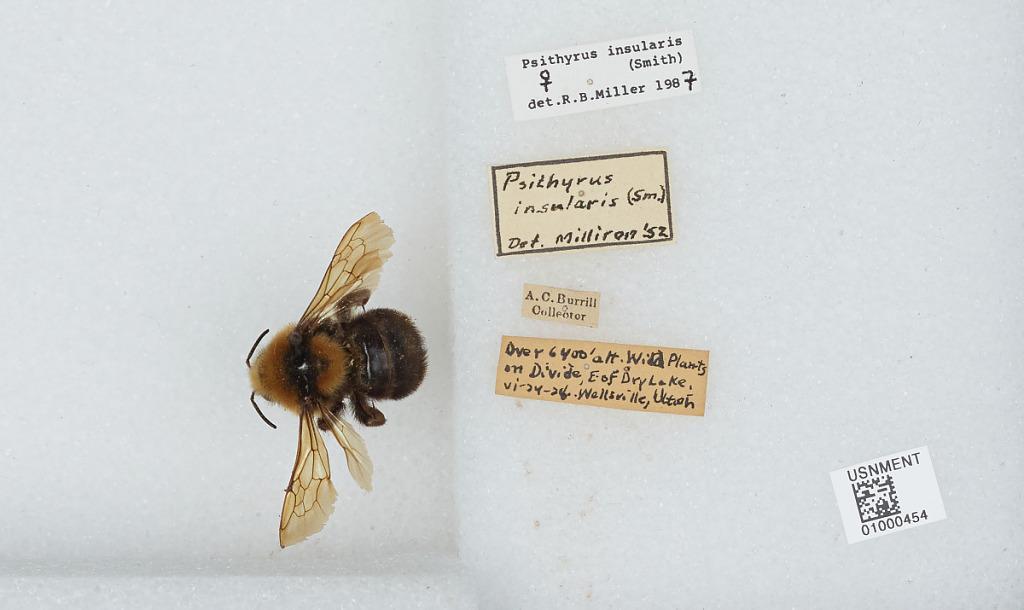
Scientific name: Bombus (Psithyrus) insularis (Smith)
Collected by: A. Burrill
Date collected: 1928-6-24
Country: United States
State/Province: Utah
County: Cache
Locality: On Divide, East of Dry Lake, Wellsville
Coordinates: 41.5739, -111.942
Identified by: Miller, R. B.